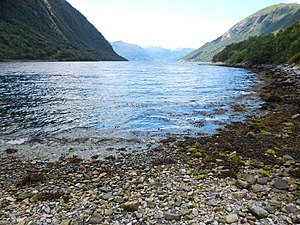
Lånefjorden
Lånefjorden Set fra bunden af fjorden
Lånefjorden er en fjord på nordsiden af Sognefjorden i Balestrand kommune i Vestland fylke i Norge. Den er 3 kilometer lang og går mod nordøst til Låne og indgangen til Lånedalen. Fjorden har indløb mellem Kollangsneset og Kongsneset. Bortset fra Låne inderst i fjorden ligger gården Bolstad lige sydvest for Låne. Det går veje på begge sider af fjorden, på østsiden går fylkesvei 55, der ½ kilometer fra fjordbunden, på vestsiden, fortsætter gennem Høyangertunnelen mod nordvest til Høyanger.